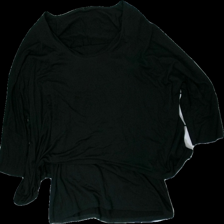
View: front
Type: Top
Category: Ladies
Brand: Soya/Soyaconcept
Colors: Black
Material: 100% viscose
Cut: Regular
Season: All
Damage location: middle center
Damage 2 location: bottom center
Price range: <50
Recommended usage: Reuse
Description: svart tröja med inbyggt linne under.